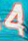
Number: 4